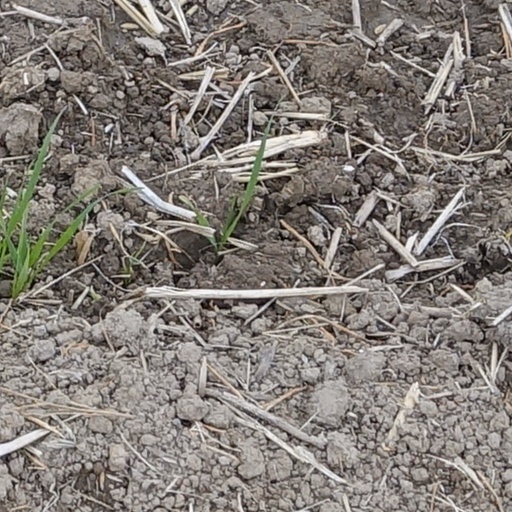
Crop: wheat